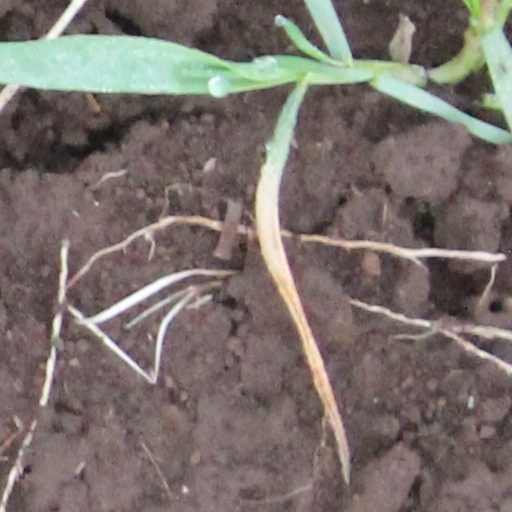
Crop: wheat